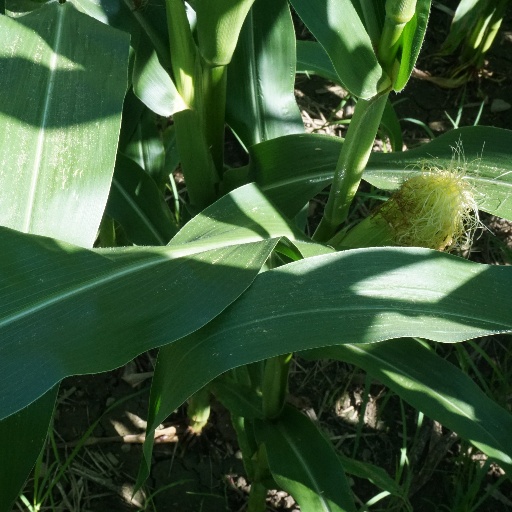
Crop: maize; corn